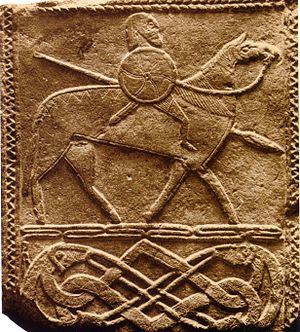
Plaque de chancel faisant partie d'une frise représentant un cavalier germain. Halle, musée de Landes.
Les Francs constituent un peuple germanique apparaissant sous la forme d'une confédération au moment des grandes invasions. Une partie d'entre eux joue un rôle central dans l'histoire de France, celle des Pays-Bas, celle de la Belgique, celle du Luxembourg et celle de l'Allemagne à compter de leur sédentarisation en Gaule romaine. Ils ont donné leur nom à la France et aux Français ainsi qu'à de nombreuses places et régions en Allemagne, les plus connus étant la ville Francfort-sur-le-Main et la région nord de Bavière, Franken, Franconie en français.